Adolescents (band)

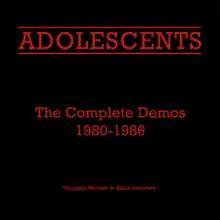
"The Complete Demos 1980–1986" (2005) collected all the demo recordings from the Adolescents' early years.

Rikk's departure stalled the Adolescents' recording plans. Soto recorded another album with Manic Hispanic, 2005's "Grupo Sexo". The Adolescents decided to continue as a quartet, re-recording the new songs they had done with Rikk and recording several more for their comeback album, "OC Confidential" (2005), which ultimately took over two years to complete. Prior to its release, they issued "The Complete Demos 1980–1986", a compilation of all of the early lineups' demo recordings, released by Frontier Records in March 2005. "OC Confidential" followed that July through Finger Records. For touring in support of the album, the band was joined by Frank Agnew's son, Frank Agnew, Jr., on second guitar. Reflex wrapped up ADZ by recording a live album that September, released the following year as "Live Plus Five".